Pilot (Dirk Gently)

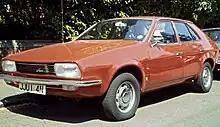
Dirk drives an elderly brown Austin Princess in the production.

The pilot episode gained 1.1m viewers (3.9% share) on BBC Four, which was over three times the channel's slot average. Critical reception for the pilot was largely positive. Several mentioned that it was only a loose adaptation of the novel, although the general consensus was that the essence of the original was maintained. Sam Wollaston in "The Guardian" stated "Coming to it fresh, it's a neat story about aforementioned missing cat and time travel, with a smattering of quantum physics and the fundamental connectedness of things. With a lovely performance from Doreen Mantle as the old lady/murderer. Stephen Mangan's good in the title role, too – a teeny bit irritating perhaps, but then Mangan is a teeny bit irritating. So is Dirk Gently, though – it's perfect. Funny too. Quite funny." James Donaghy, also writing in "The Guardian" stated "Personally I hope Dirk Gently gets made into a full series. The programme shows promising glimpses, has a strong cast and Misfits already proves Overman can write. And a BBC4 adaptation feels like a good fit – Gently being exactly the kind of playground-of-the-imagination curio the BBC made its name indulging."